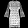
Label: Dress